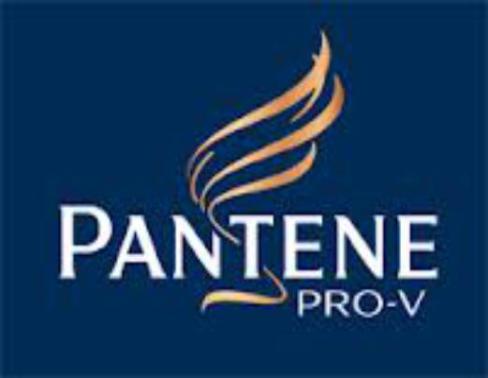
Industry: Necessities